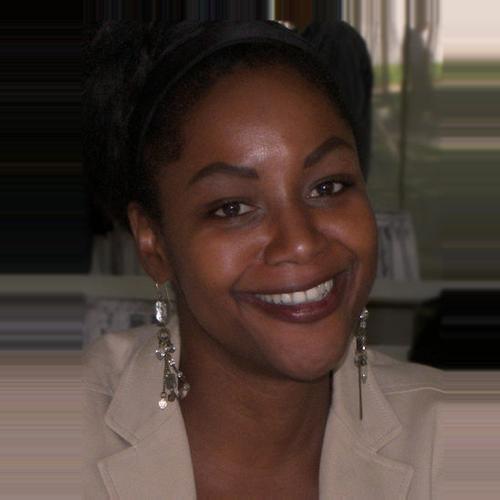
Age: 35